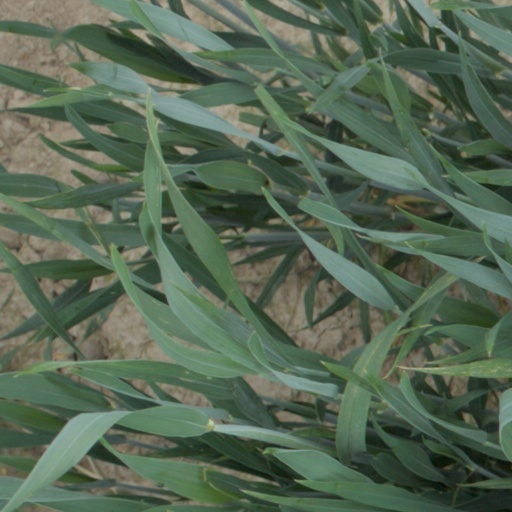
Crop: wheat